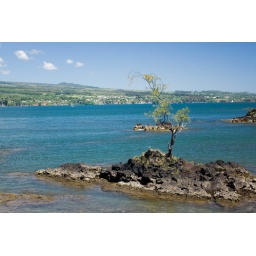
A lone tree and bird in the water, near Liliuokalani Gardens.